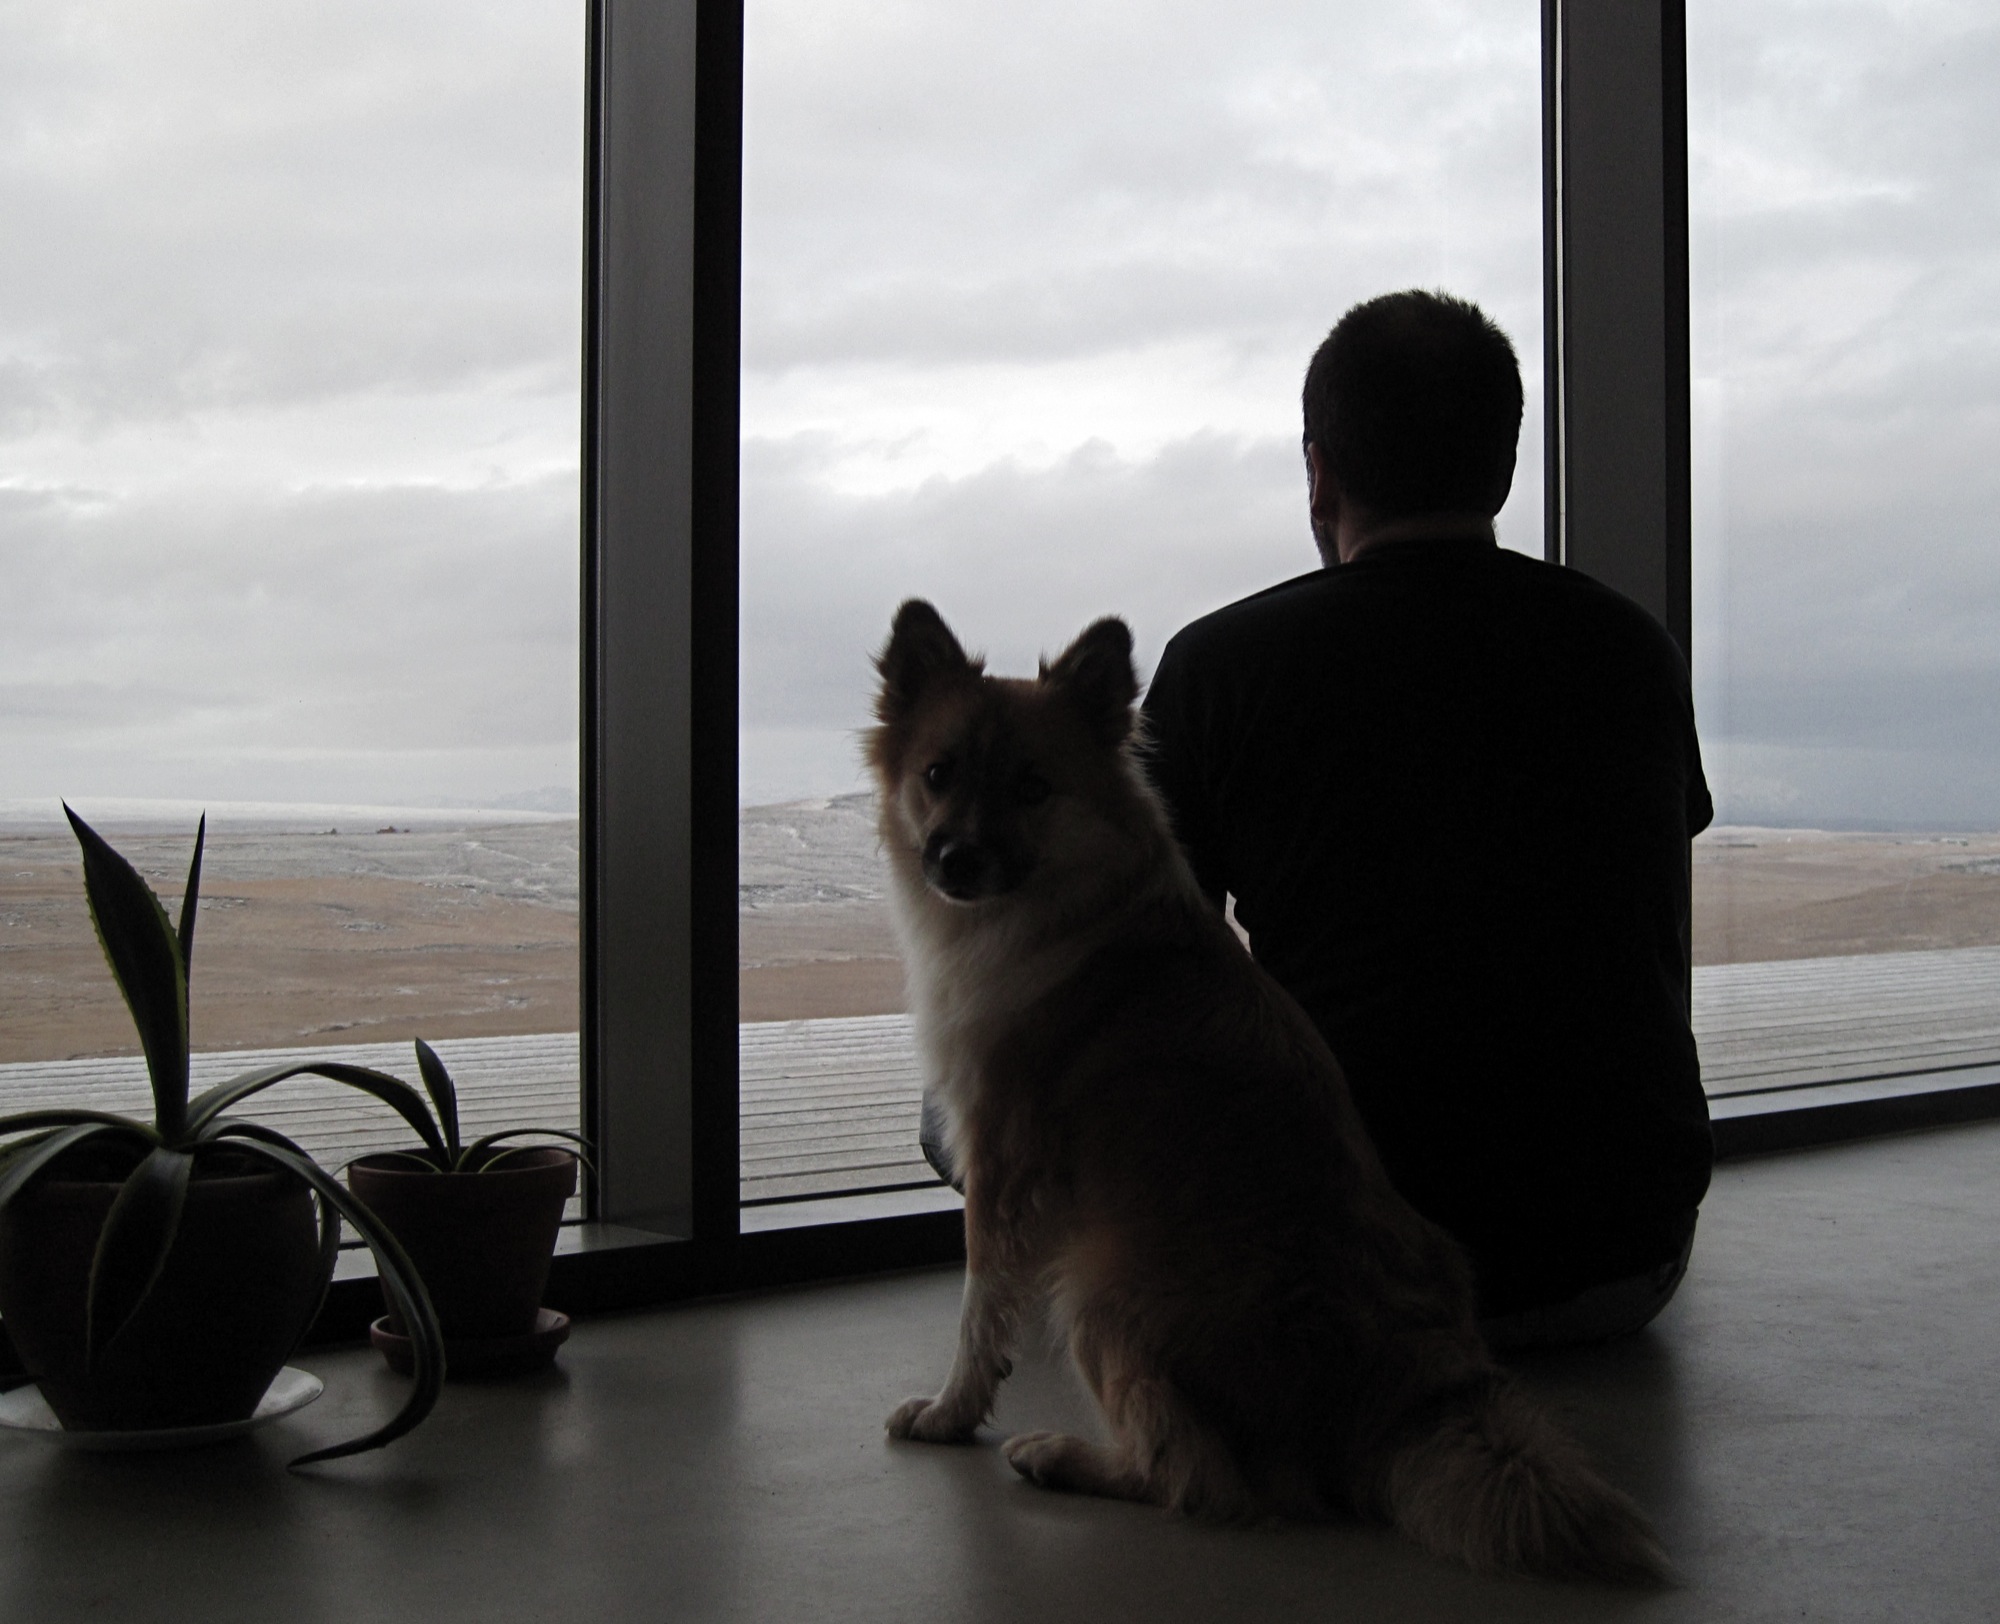
cat, mammal, iceland, black, snapshot, skinnhufa, small to medium sized cats, cat like mammal